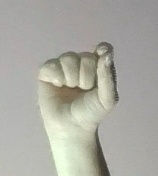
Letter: fa